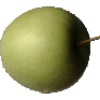
Label: apple_granny_smith